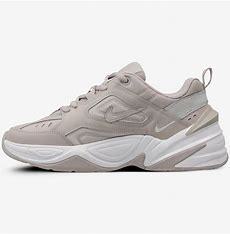
Brand: Nike
Model: M2K Tekno